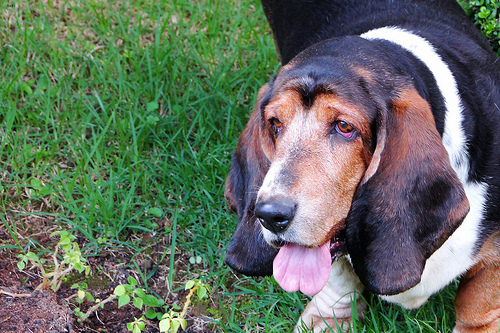
Breed: basset_hound